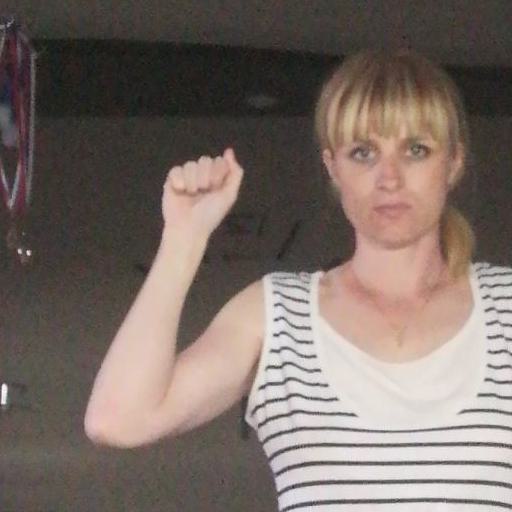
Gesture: fist